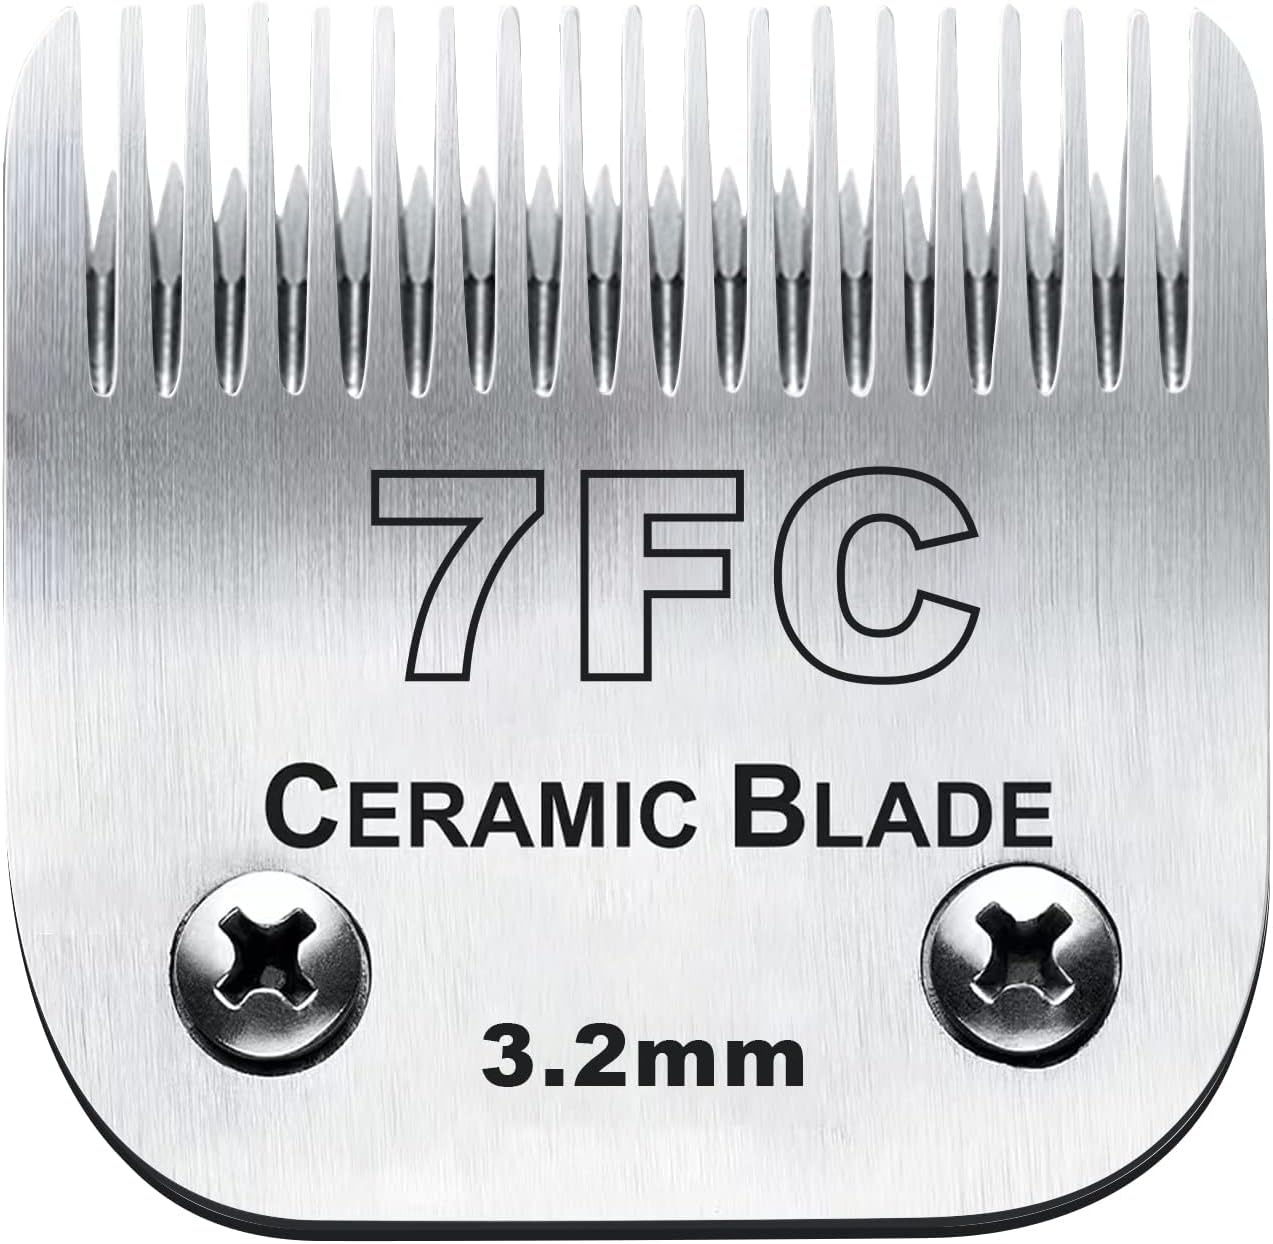
7FC Blades Dog Grooming Clipper Compatible with Andis Pet/Oster A5/Wahl KM Series, Ceramic & Stainless Steel Blade
Overview Color : 1pc 7fc:1/8''(3.2mm) Material : 440C Stainless Steel, Titanium-coating Ceramic Brand : Audoc Blade Material : Titanium-coated Ceramic Style : Classic About this item 【SIZE】:7FC blade (Cutting length 3.2mm/1/8”): commonly used pet blade in summer,made of Ceramic Blade & Stainless Steel Blade 【FIT Model】:Compatible with model detachable blade clippers:Versa, AGC, AGP, AGRC, AGCL, AGR Plus, AGRV, DBLC, MBG, SMC and Most A5 and KM Series Dog clipper. 【Materials】:Comb blade 440C Stainless-steel,Shear blade Titanium-coating Ceramic,Blade sharp and strong hardness, water will not rust. It is more heat resistant than traditional carbon steel process and has less noise when used 【Heat Resistant】: This blade is heat resistant, cooler and more comfortable for smooth cutting. was a good experience 【Customer Support】: If any blade set you purchased does not fit your hair clipper, please contact us any time, we will reply within 24 hours, and we will arrange a free or refund.
Brand: AUDOC
Category: Animals & Pet Supplies > Pet Supplies > Pet Grooming Supplies > Pet Hair Clippers & Trimmers > Clipper Blades